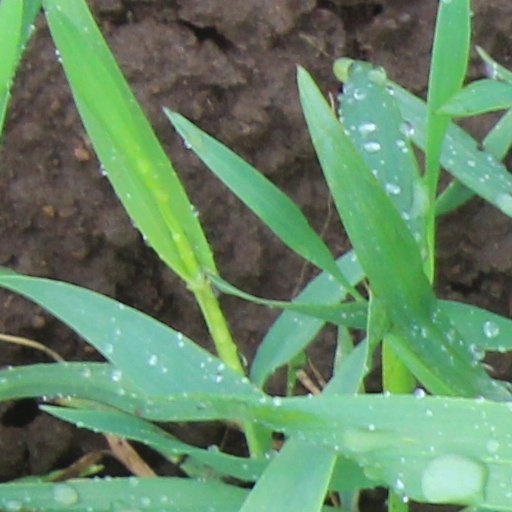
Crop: wheat